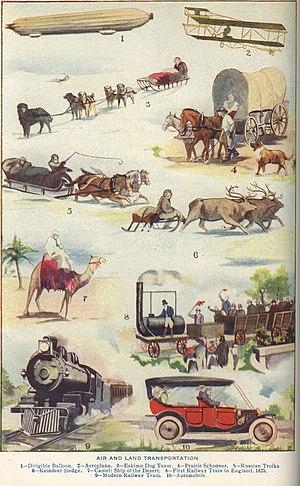
Un mode de transport est une forme particulière de transport qui se distingue principalement par le véhicule utilisé, et par conséquent par l'infrastructure qu'il met en œuvre.